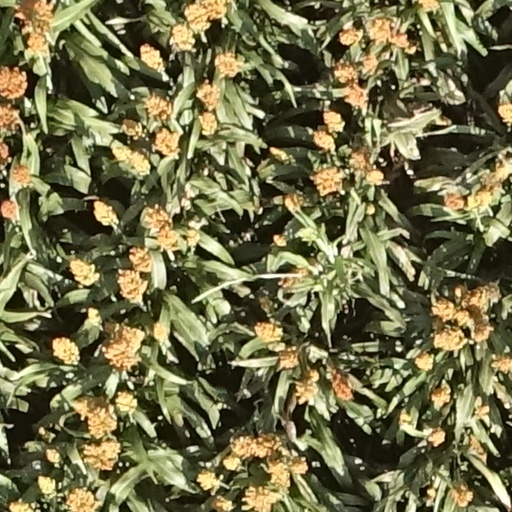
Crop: sorghum